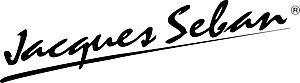
SIGNATURE M. JACQUES SEBAN
Jacques Seban est un homme d'affaires français né en 1936 à Oran en Algérie.